Western African Ebola epidemic

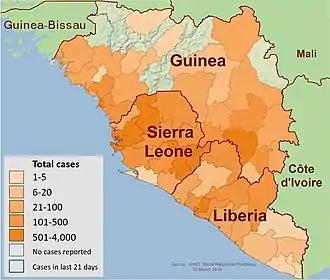
Outbreak distribution map affected part of Western Africa (17 December 2014)

On 25 March 2014, the WHO reported an outbreak of Ebola virus disease in four southeastern districts of Guinea with a total of 86 suspected cases, including 59 deaths. MSF assisted the Ministry of Health by establishing Ebola treatment centres in the epicentre of the outbreak. On 31 March, the U.S. Centers for Disease Control and Prevention (CDC) sent a team to assist in the response. Thinking that the spread of the virus had been contained, MSF closed its treatment centres in May, leaving only a skeleton staff to handle the Macenta region. However, in late August, according to media reports, large numbers of new cases reappeared in the region.